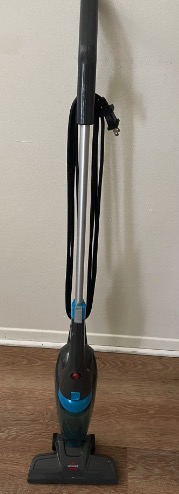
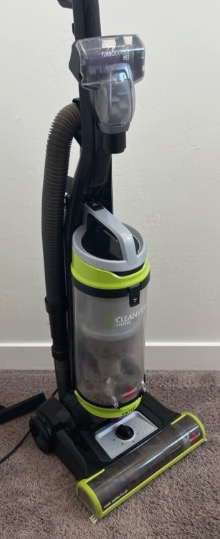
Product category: items_vacuum
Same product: no